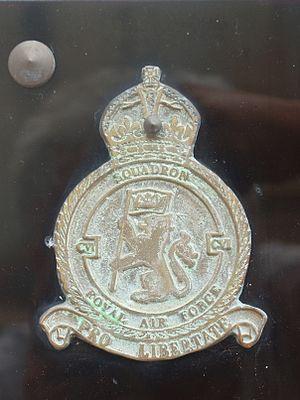
Ouzouer-le-Doyen (Loir-et-Cher, France)